Shin-Yatsushiro Station

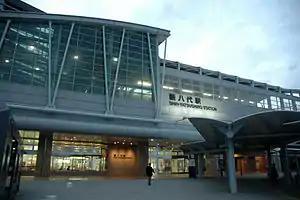
Entrance of Shin-Yatsushiro Station

is a junction passenger railway station located in the city of Yatsushiro, Kumamoto Prefecture, Japan. It is operated by JR Kyushu.